Francis M. McAlister

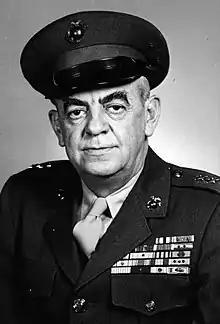
MG Francis M. McAlister, USMC

Francis Marion McAlister (March 29, 1905 – September 2, 1965) was a highly decorated officer of the United States Marine Corps with the rank of major general. He distinguished himself several times during World War II and later received the Silver Star for gallantry in action in Korean War. McAlister concluded his career as commanding general of Department of the Pacific.